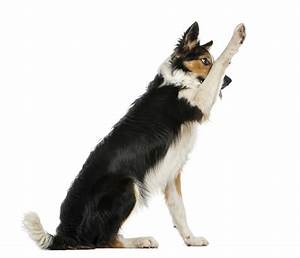
Label: cane